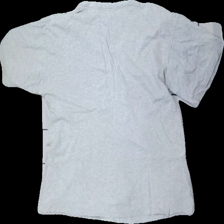
View: back
Type: T-shirt
Category: Ladies
Brand: Missing
Colors: Grey
Material: 73% Cotton 27% Nylon
Cut: Loose
Holes: Minor
Damage: mended hole
Damage location: middle center
Damage 2:  crooked seams
Price range: <50
Recommended usage: Export
Description: grey t-shirt